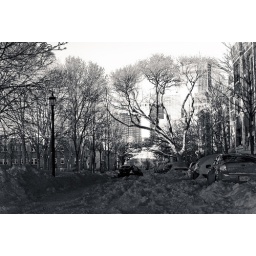
gotta love minneapolis...that car was stuck in the middle of the street for two days.